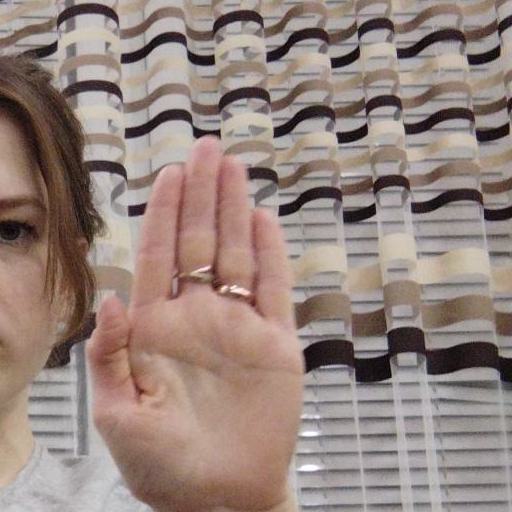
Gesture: stop